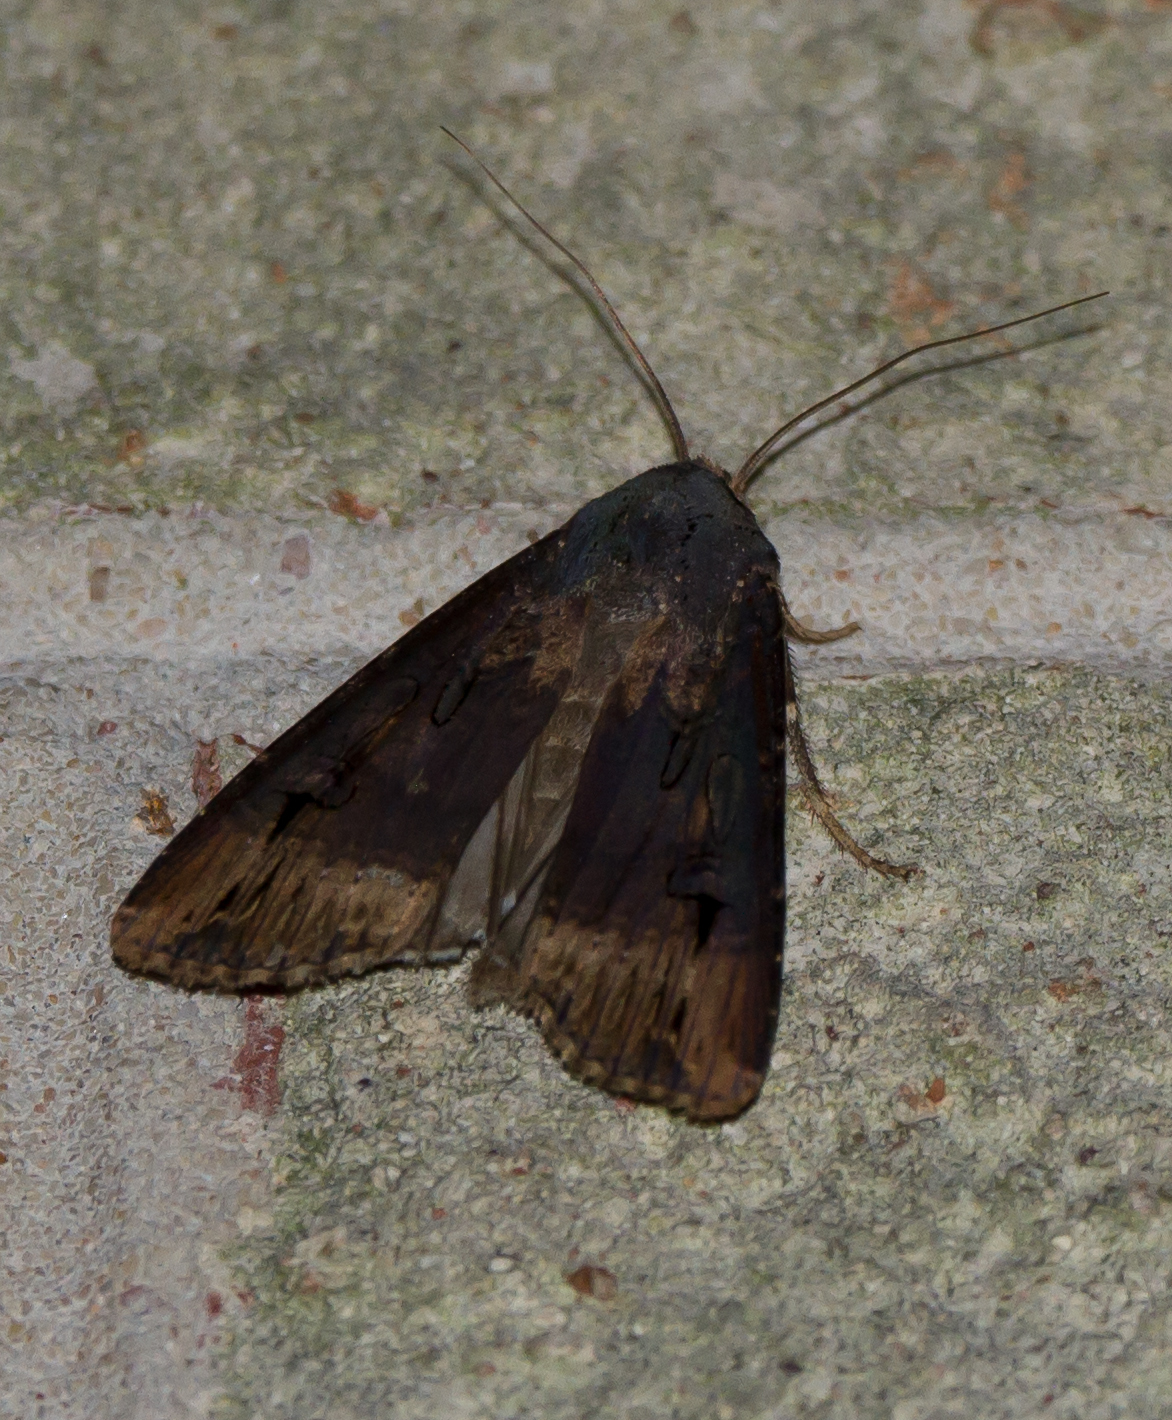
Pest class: cutworms